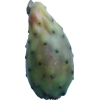
Label: cactus_fruit_green